Joannes de Cordua

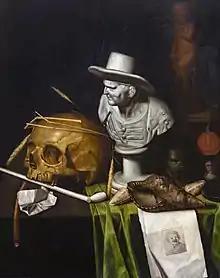
"Vanitas still life with a bust"

Joannes de Cordua or Johann de Cordua (c. 1630–1702) was a Flemish painter who was mainly active in Vienna and Prague. He is known for his still lifes, peasant scenes, portraits, and biblical themes.